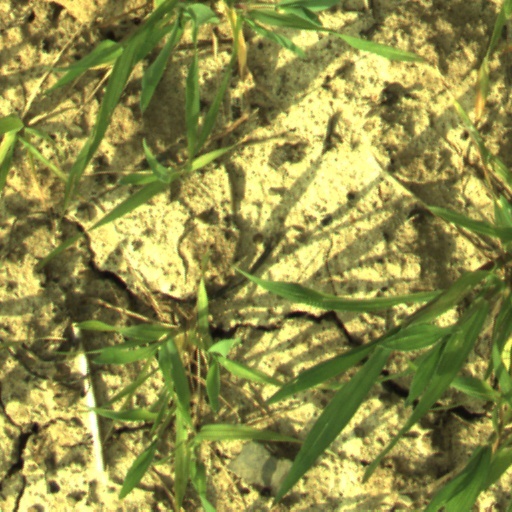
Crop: wheat